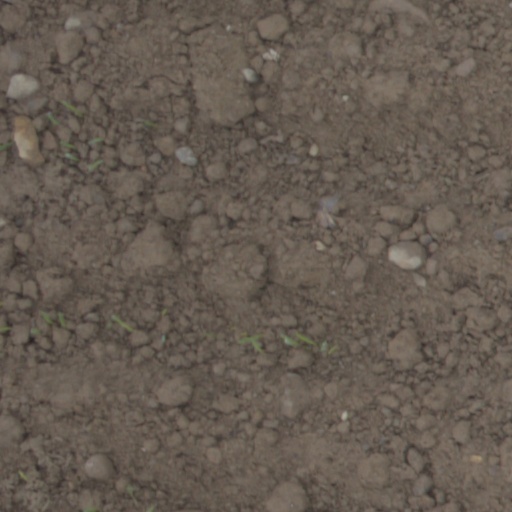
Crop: wheat